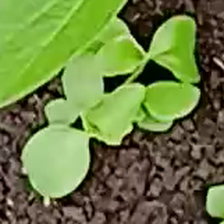
Weed species: Kena_(Commplina_benghalensio)